Monster Coliseum

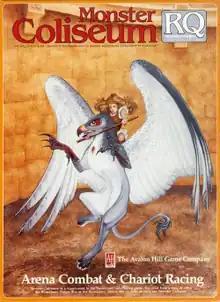
Cover illustration by Lisa Free, 1985.

Monster Coliseum is a tabletop role-playing game supplement for "RuneQuest" published by Avalon Hill in 1985. Monster Coliseum adapted gladiatorial types and coliseum combat procedures to the RuneQuest rules. Although published by Avalon Hill, the contents are copyrighted by Chaosium, while "RuneQuest" was a trademark of Avalon Hill. Written by Steve Perrin, Dan Nolte, and Sandy Petersen, with a cover by Lisa Free, and art by Kevin Ramos.